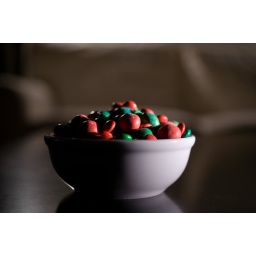
A bowl of M&Ms by the couch